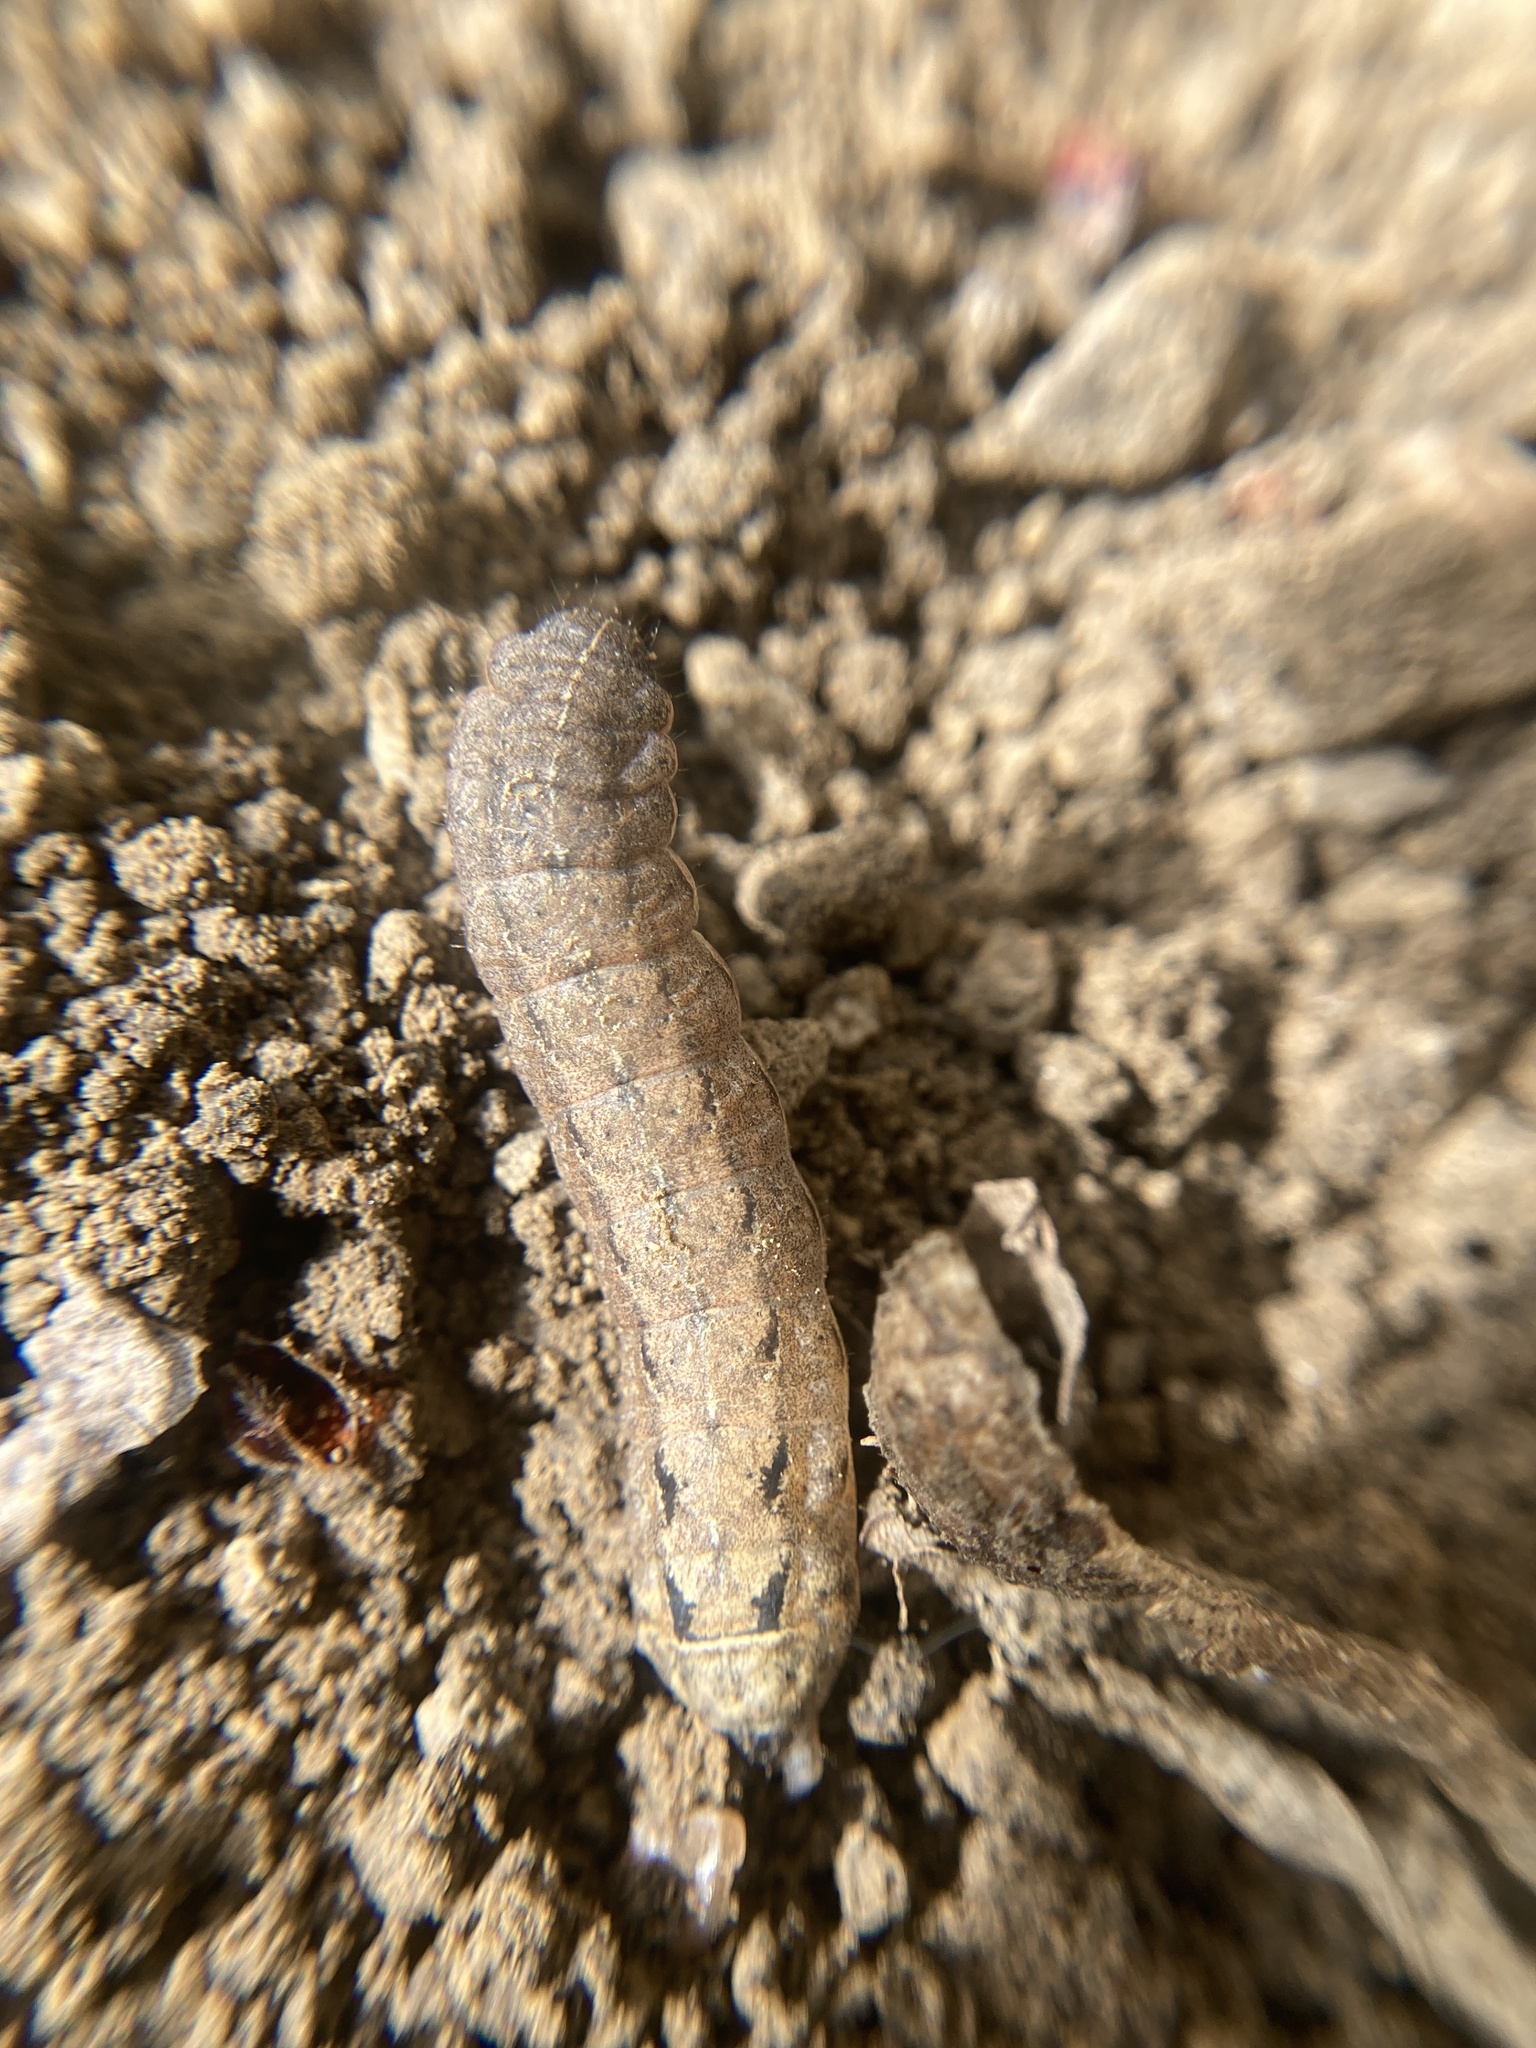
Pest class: cutworms